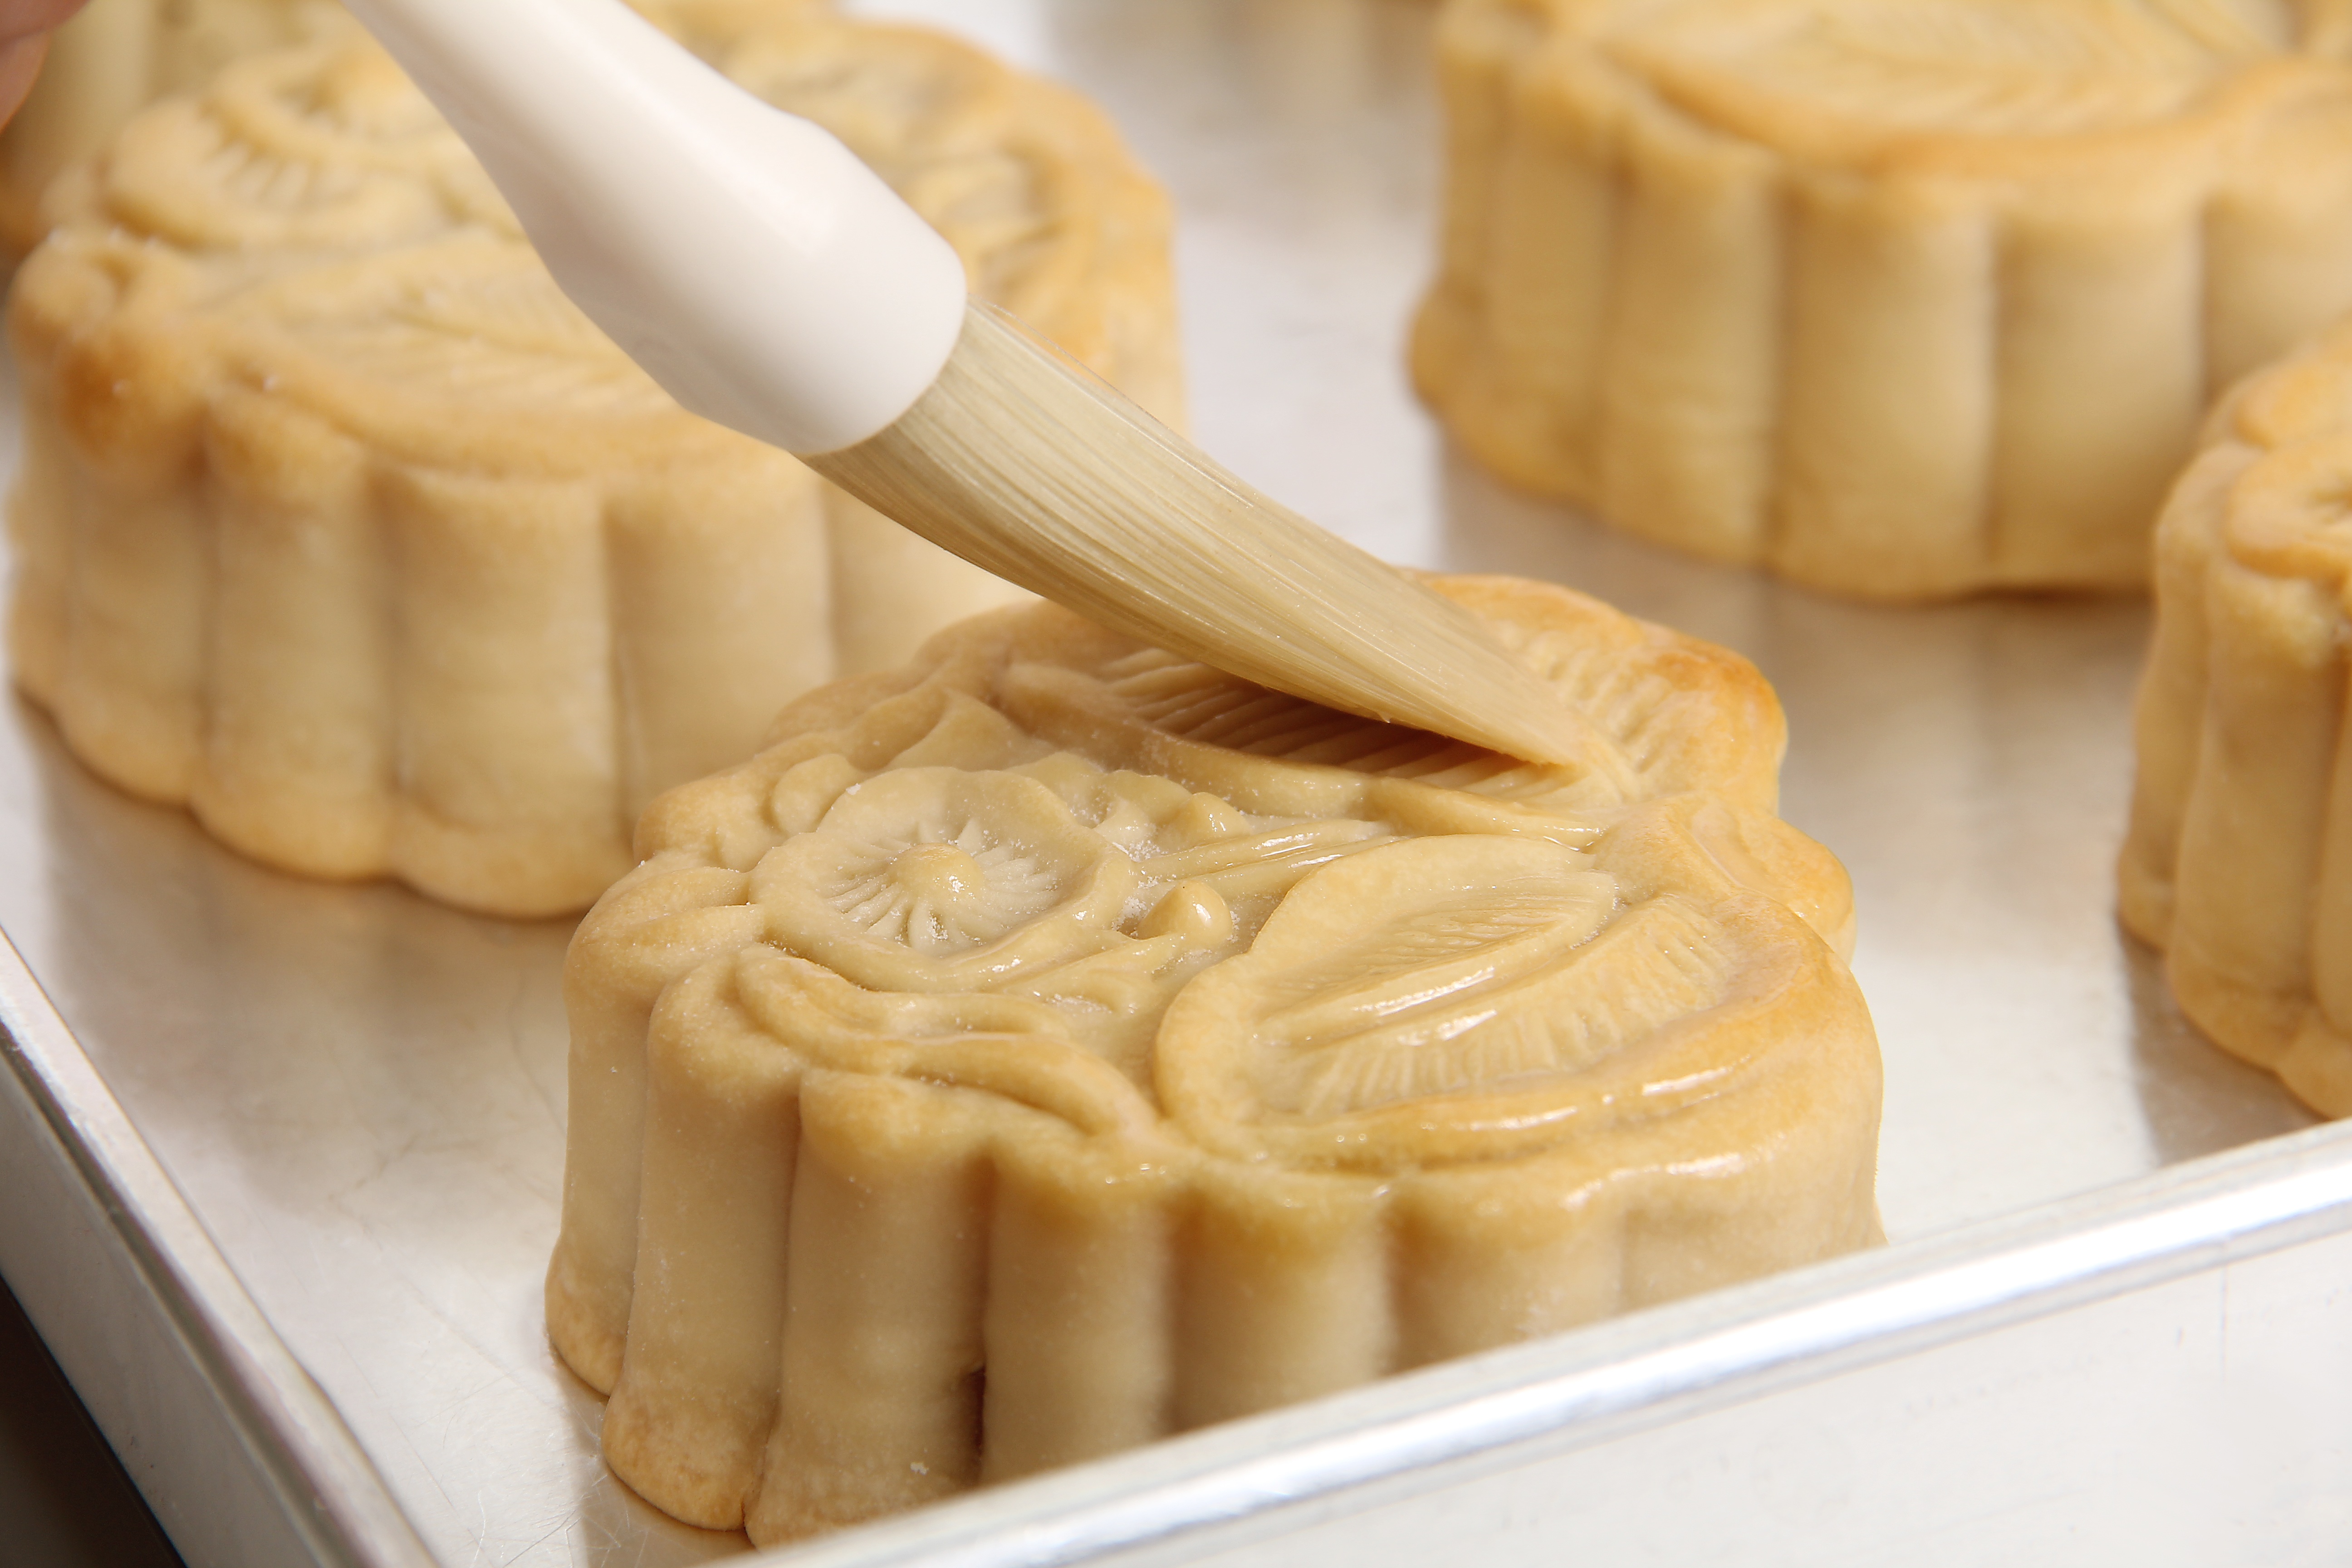
sweet, dish, food, produce, kitchen, baking, dessert, delicious, art, sweets, icing, baked goods, flavor, foodstuff, make food, buttercream, the flour, dulce de leche, moon cake